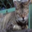
Label: cat